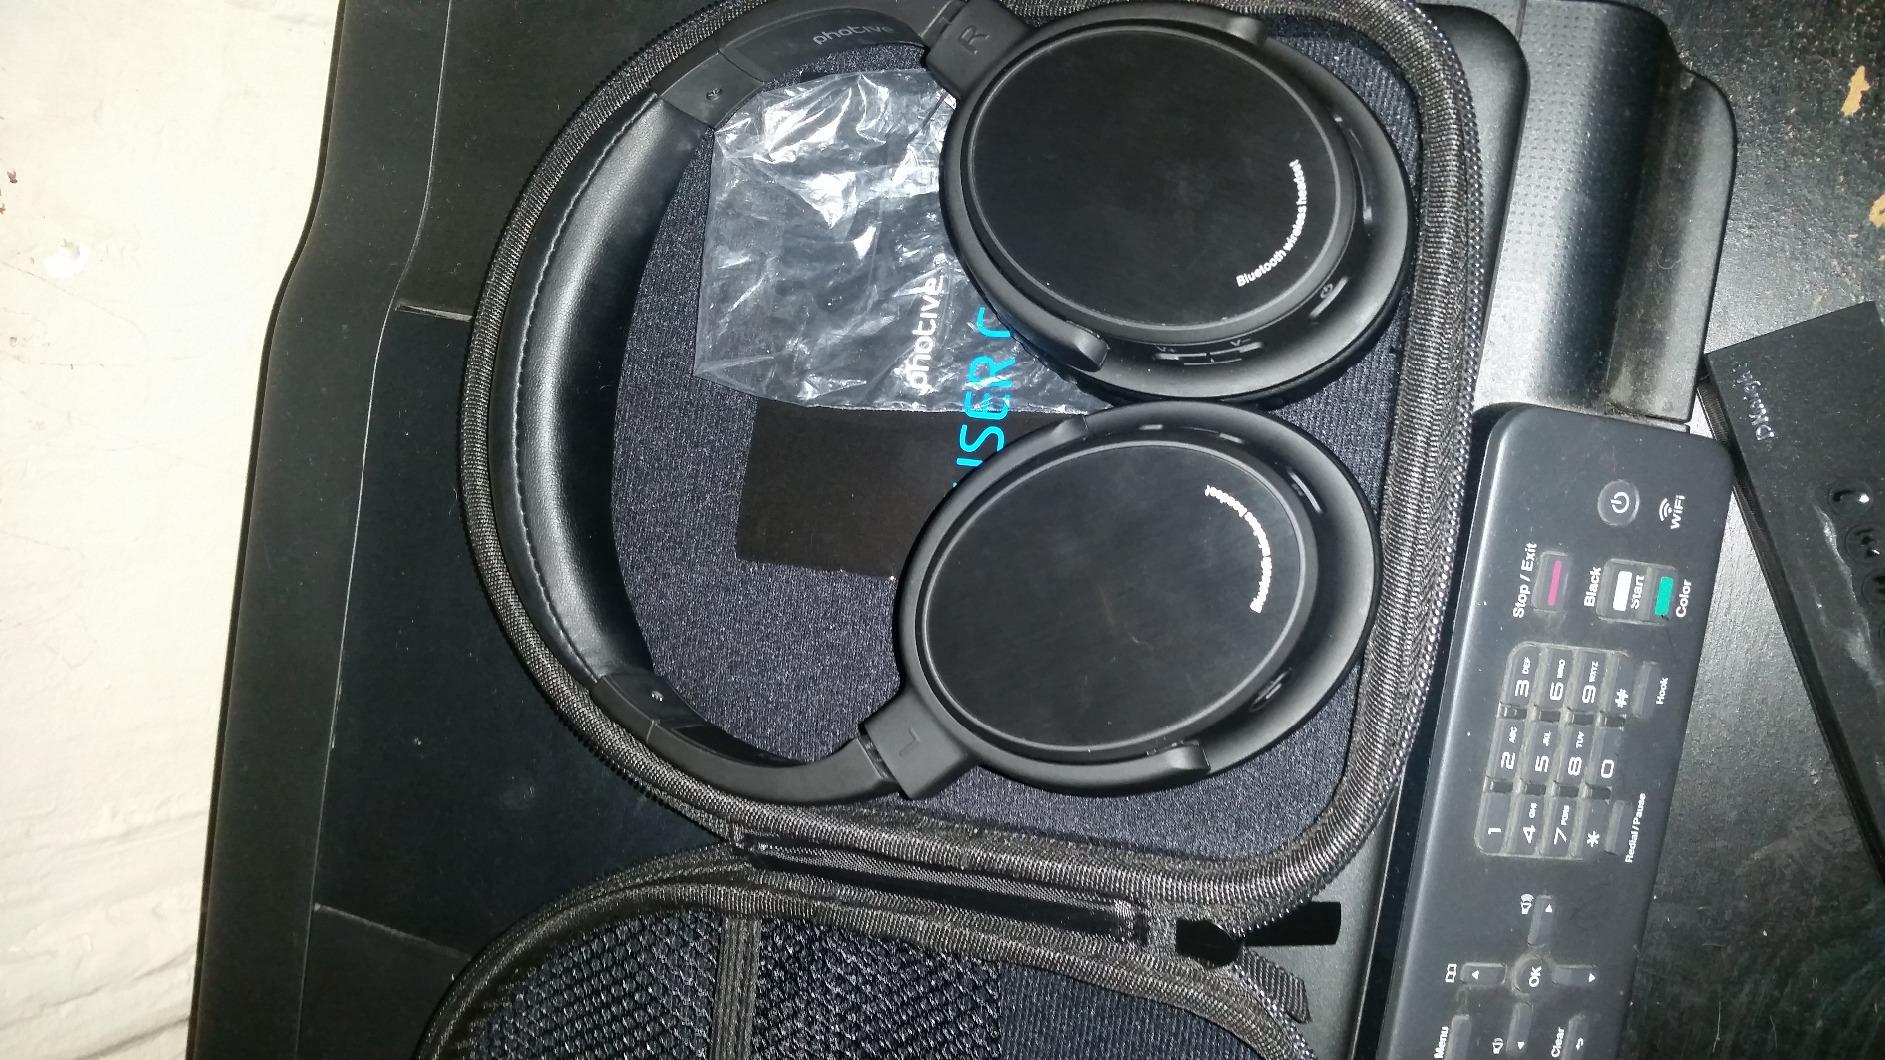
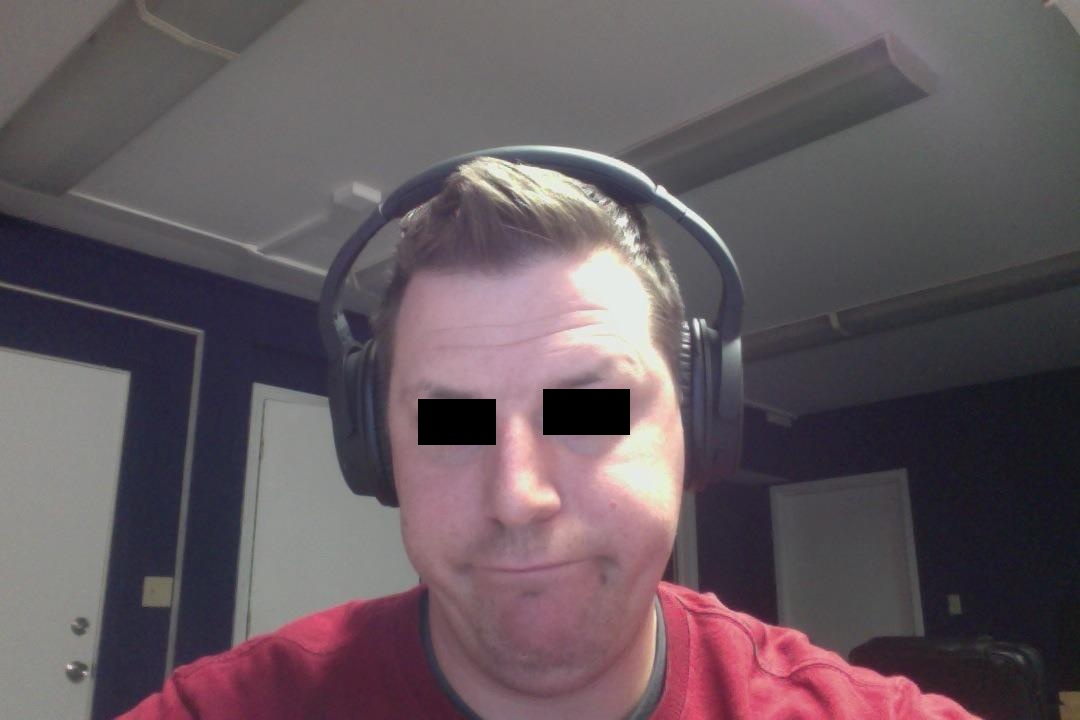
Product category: headphones
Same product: yes